Charles W. Dow

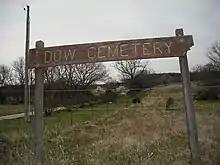
The old redwood sign marking the location of Dow Cemetery. The sign has been replaced with a newer one.

The shooting of Dow triggered a series of confrontations that later led to the Sacking of Lawrence, the Wakarusa War, the Pottawatomie massacre, and the Battle of Black Jack. Coleman was one of the men taken captive during the Battle of Black Jack in 1856 and was linked to another killing of a Free-Stater that year. The Dow Cemetery was used until 1873, when Stony Point Cemetery was founded, and is estimated to contain 75 burials. The cemetery is nearly lost now but a sign erected by the local Santa Fe Trail Historical Society marks the location.